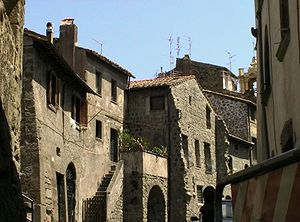
Viterbo
Viterbo er en by i Lazio i Italien beliggende ca. 100 km nordvest for Rom. Byen er hovedstad i provinsen af samme navn og har 67.420 indbyggere.